Oberalteich Abbey

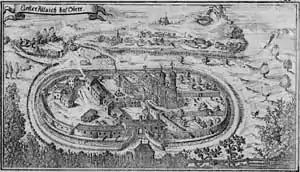
Engraving of Oberalteich Abbey from the "Churbaierische Atlas" of Anton Wilhelm Ertl 1687

Oberalteich Abbey ( or "Kloster Oberalteich"; sometimes "Oberaltaich") was a Benedictine monastery in Bogen, Bavaria, Germany.